Terek Cossacks

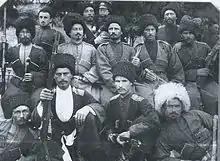
Cossacks of the 2nd Mountain-Mozdok Regiment of the Terek Cossack Army

The end of the Caucasus War marked the end of the Line Cossack Host. In 1860 it was divided, with the two western regiments joining the Black Sea Cossacks to form the Kuban Cossack Host and the remaining into the Terek Cossack Host. The next decade showed a gradual reform from military to civil control. In 1865 a permanent police force was formed, and in 1869 the Terek Oblast was formed, consisting of eight mountainous districts (populated by indigenous people) and seven Cossack subdivisions. Several regimental reforms followed: Kizlyar and Rower as well as Mountain and Mozdok regiments were united into two (reducing the number of sub-divisions to five), and in 1871 a charter for Terek Cossacks was published.